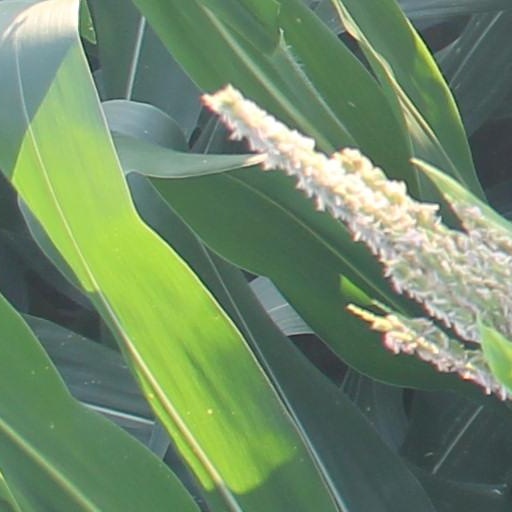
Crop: maize; corn